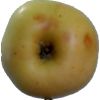
Label: Apple 6